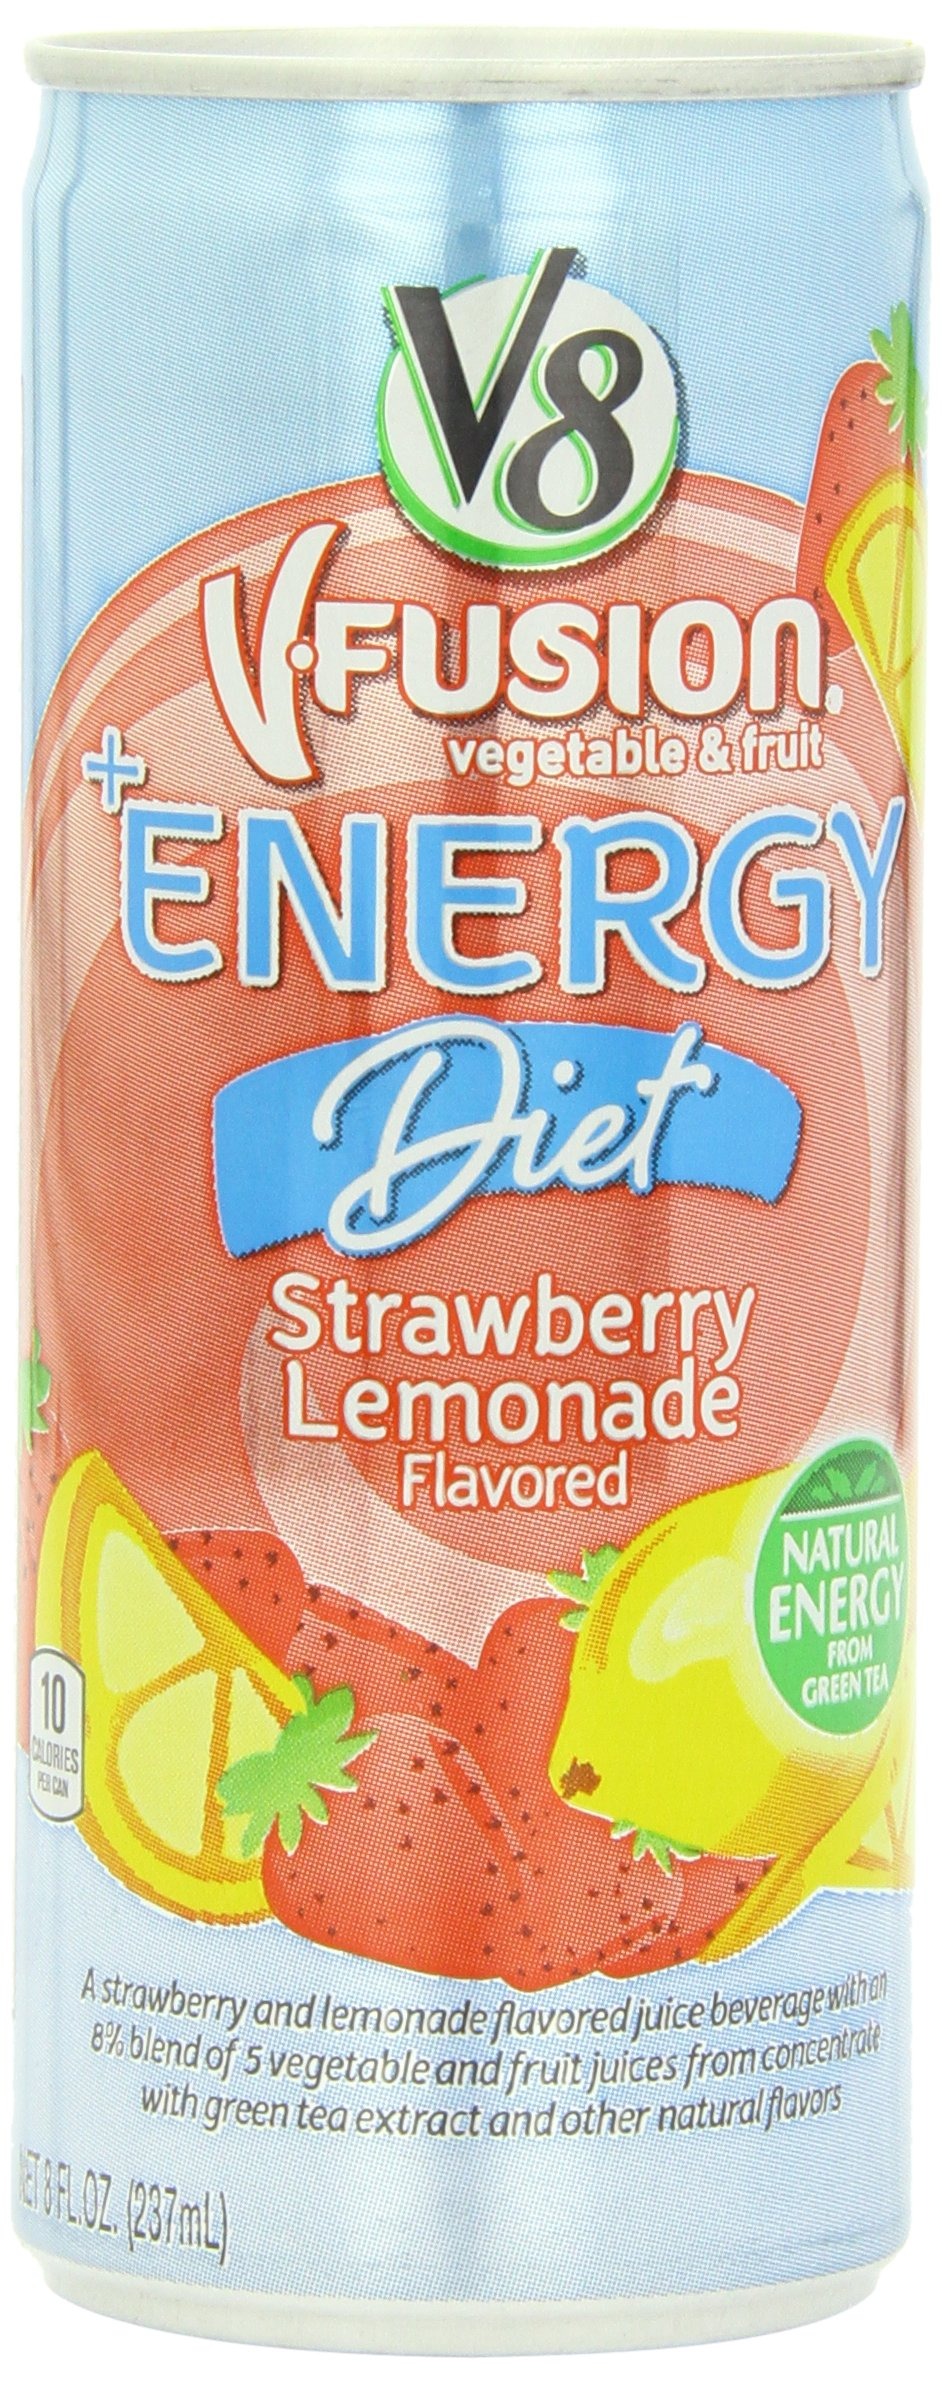
Item Name: V8 +Energy Healthy Energy Drink, Natural Energy from Tea, Diet Strawberry Lemonade, 8 Fl Oz (Pack of 6)
Bullet Point 1: Pack of six 8 ounce cans (total of 48 ounces)
Bullet Point 2: Natural energy from green tea
Bullet Point 3: Excellent source of B vitamins
Value: 48.0
Unit: Fl Oz

Price: 4.98